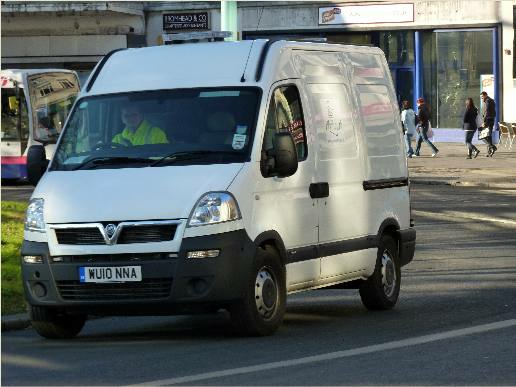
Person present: Yes